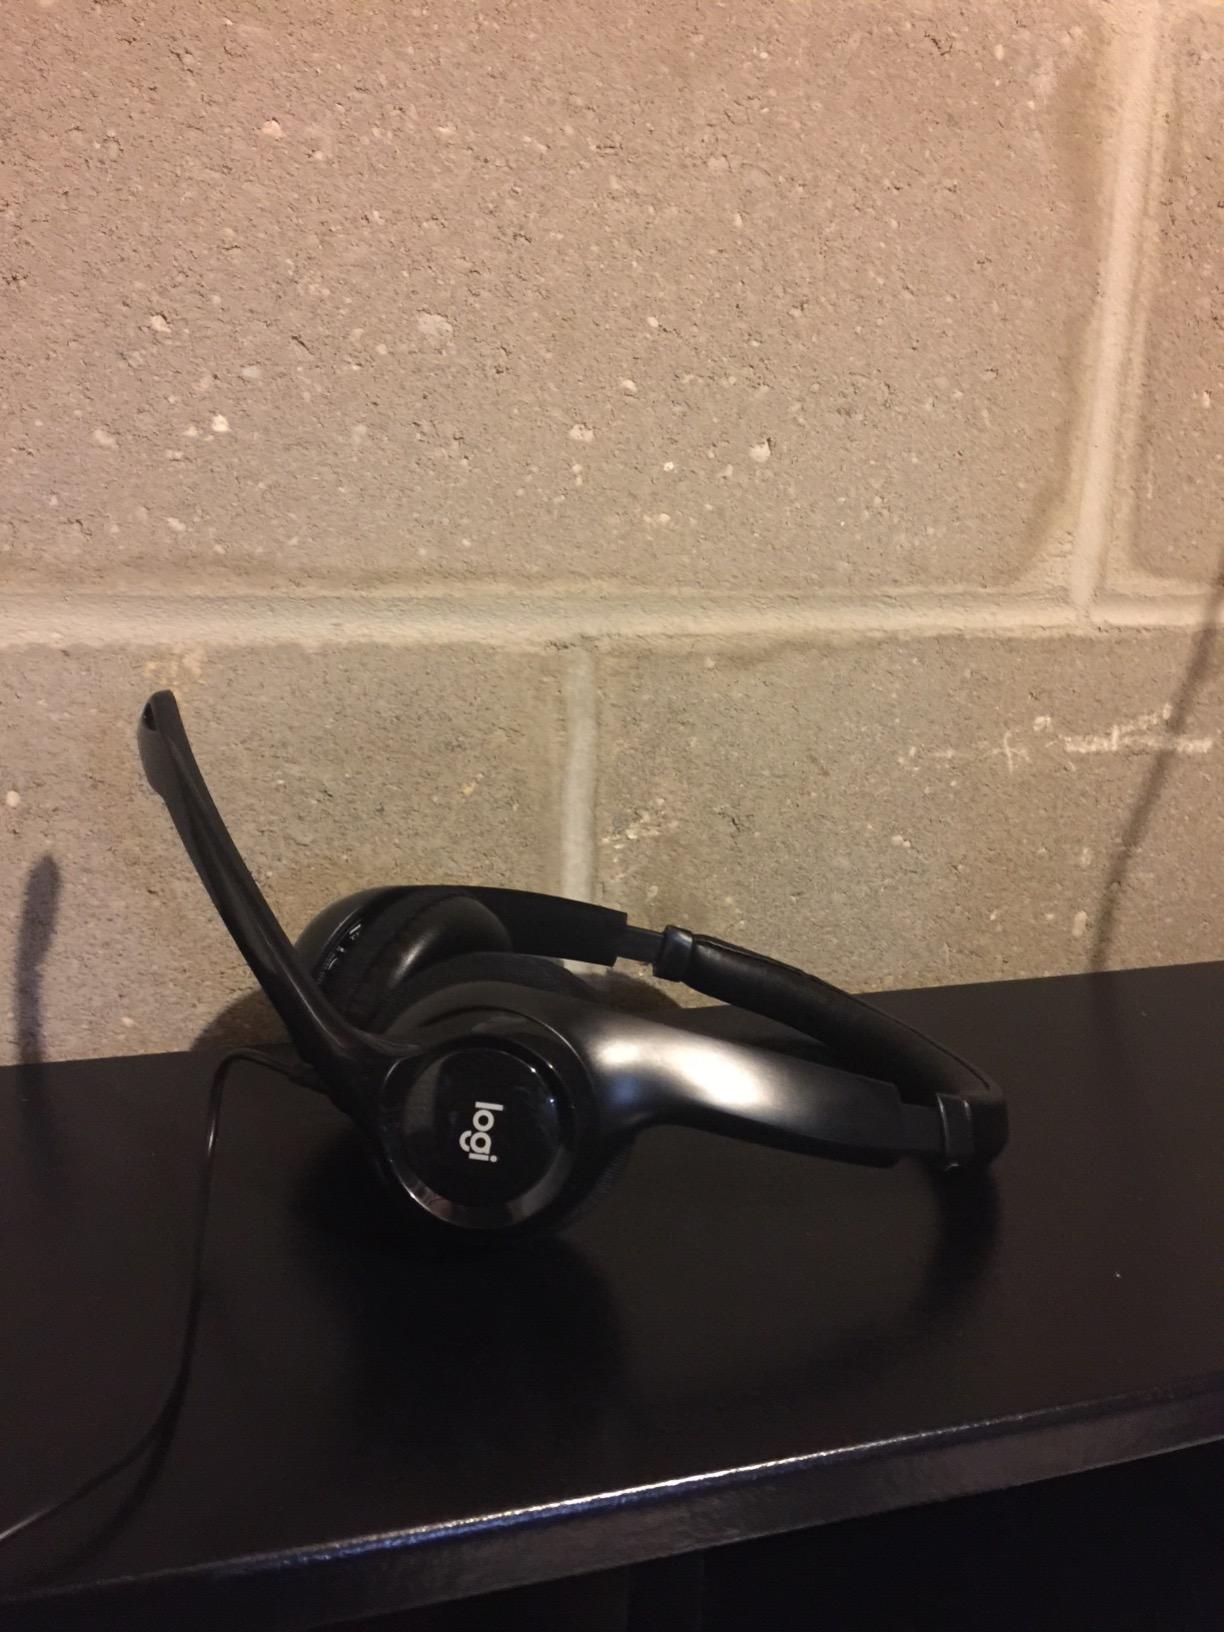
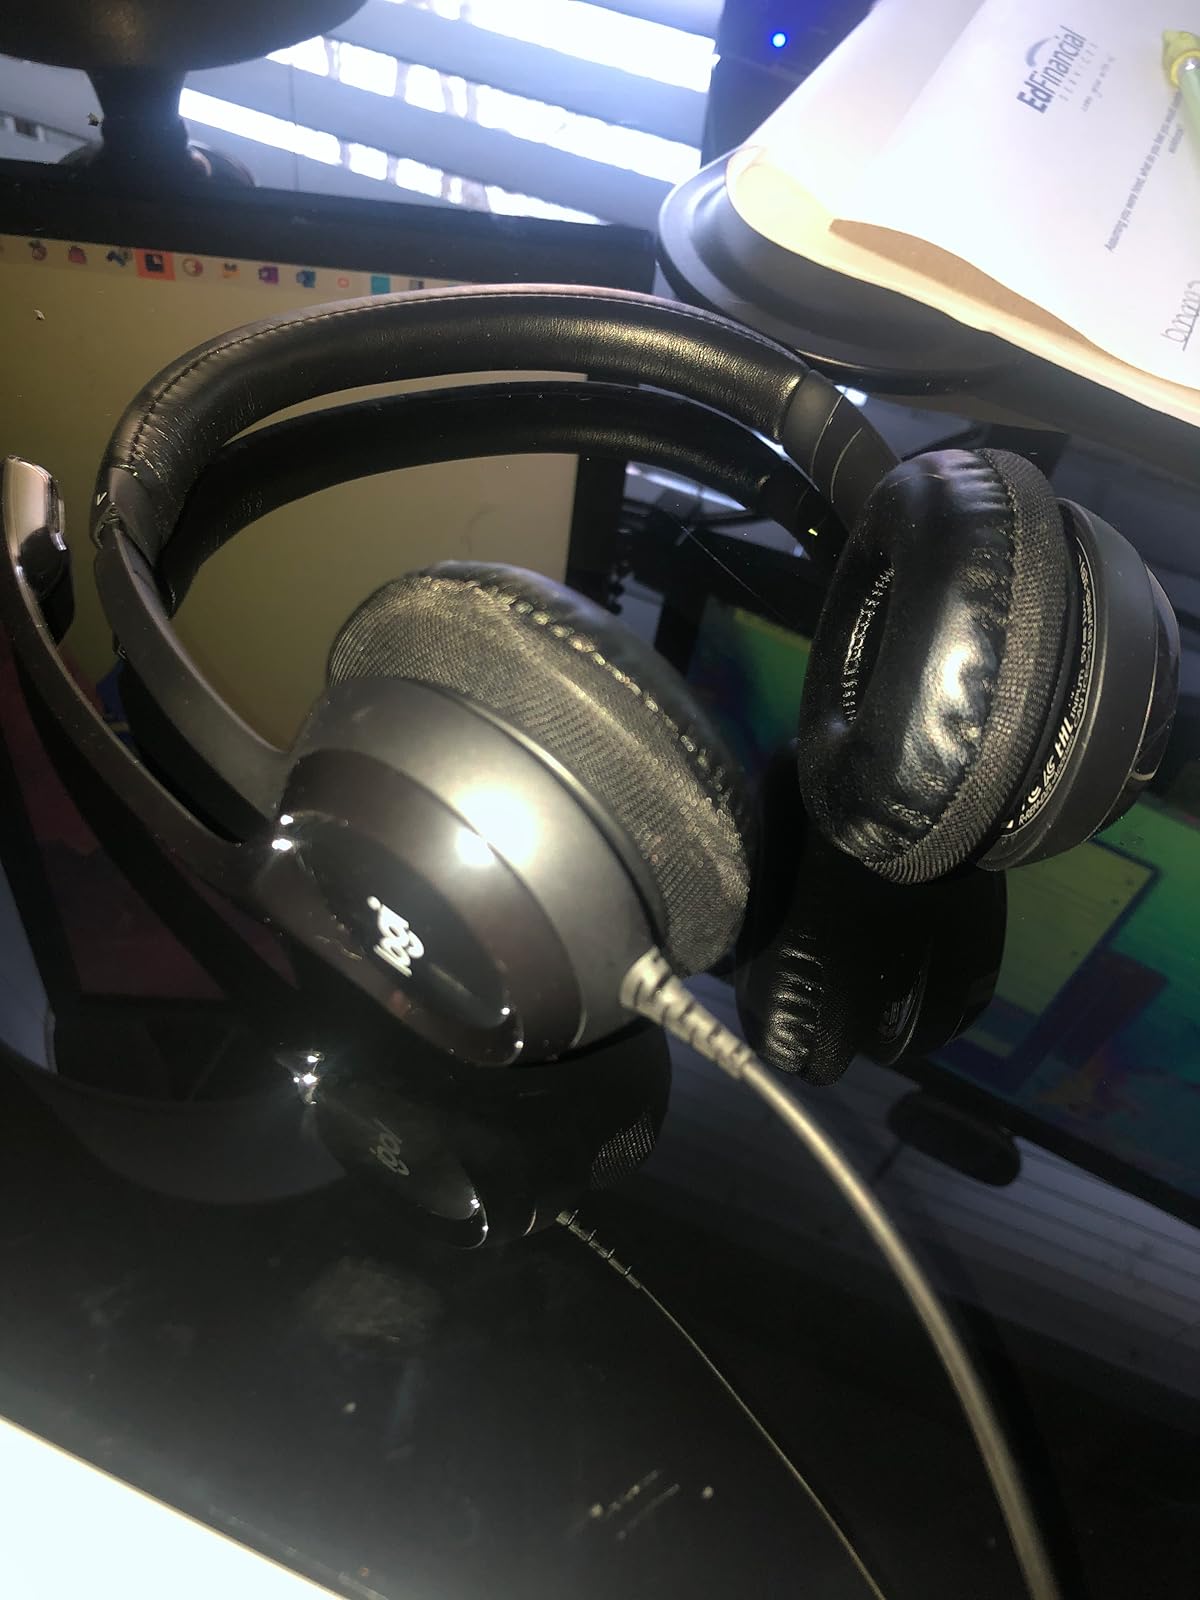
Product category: headphones
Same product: yes